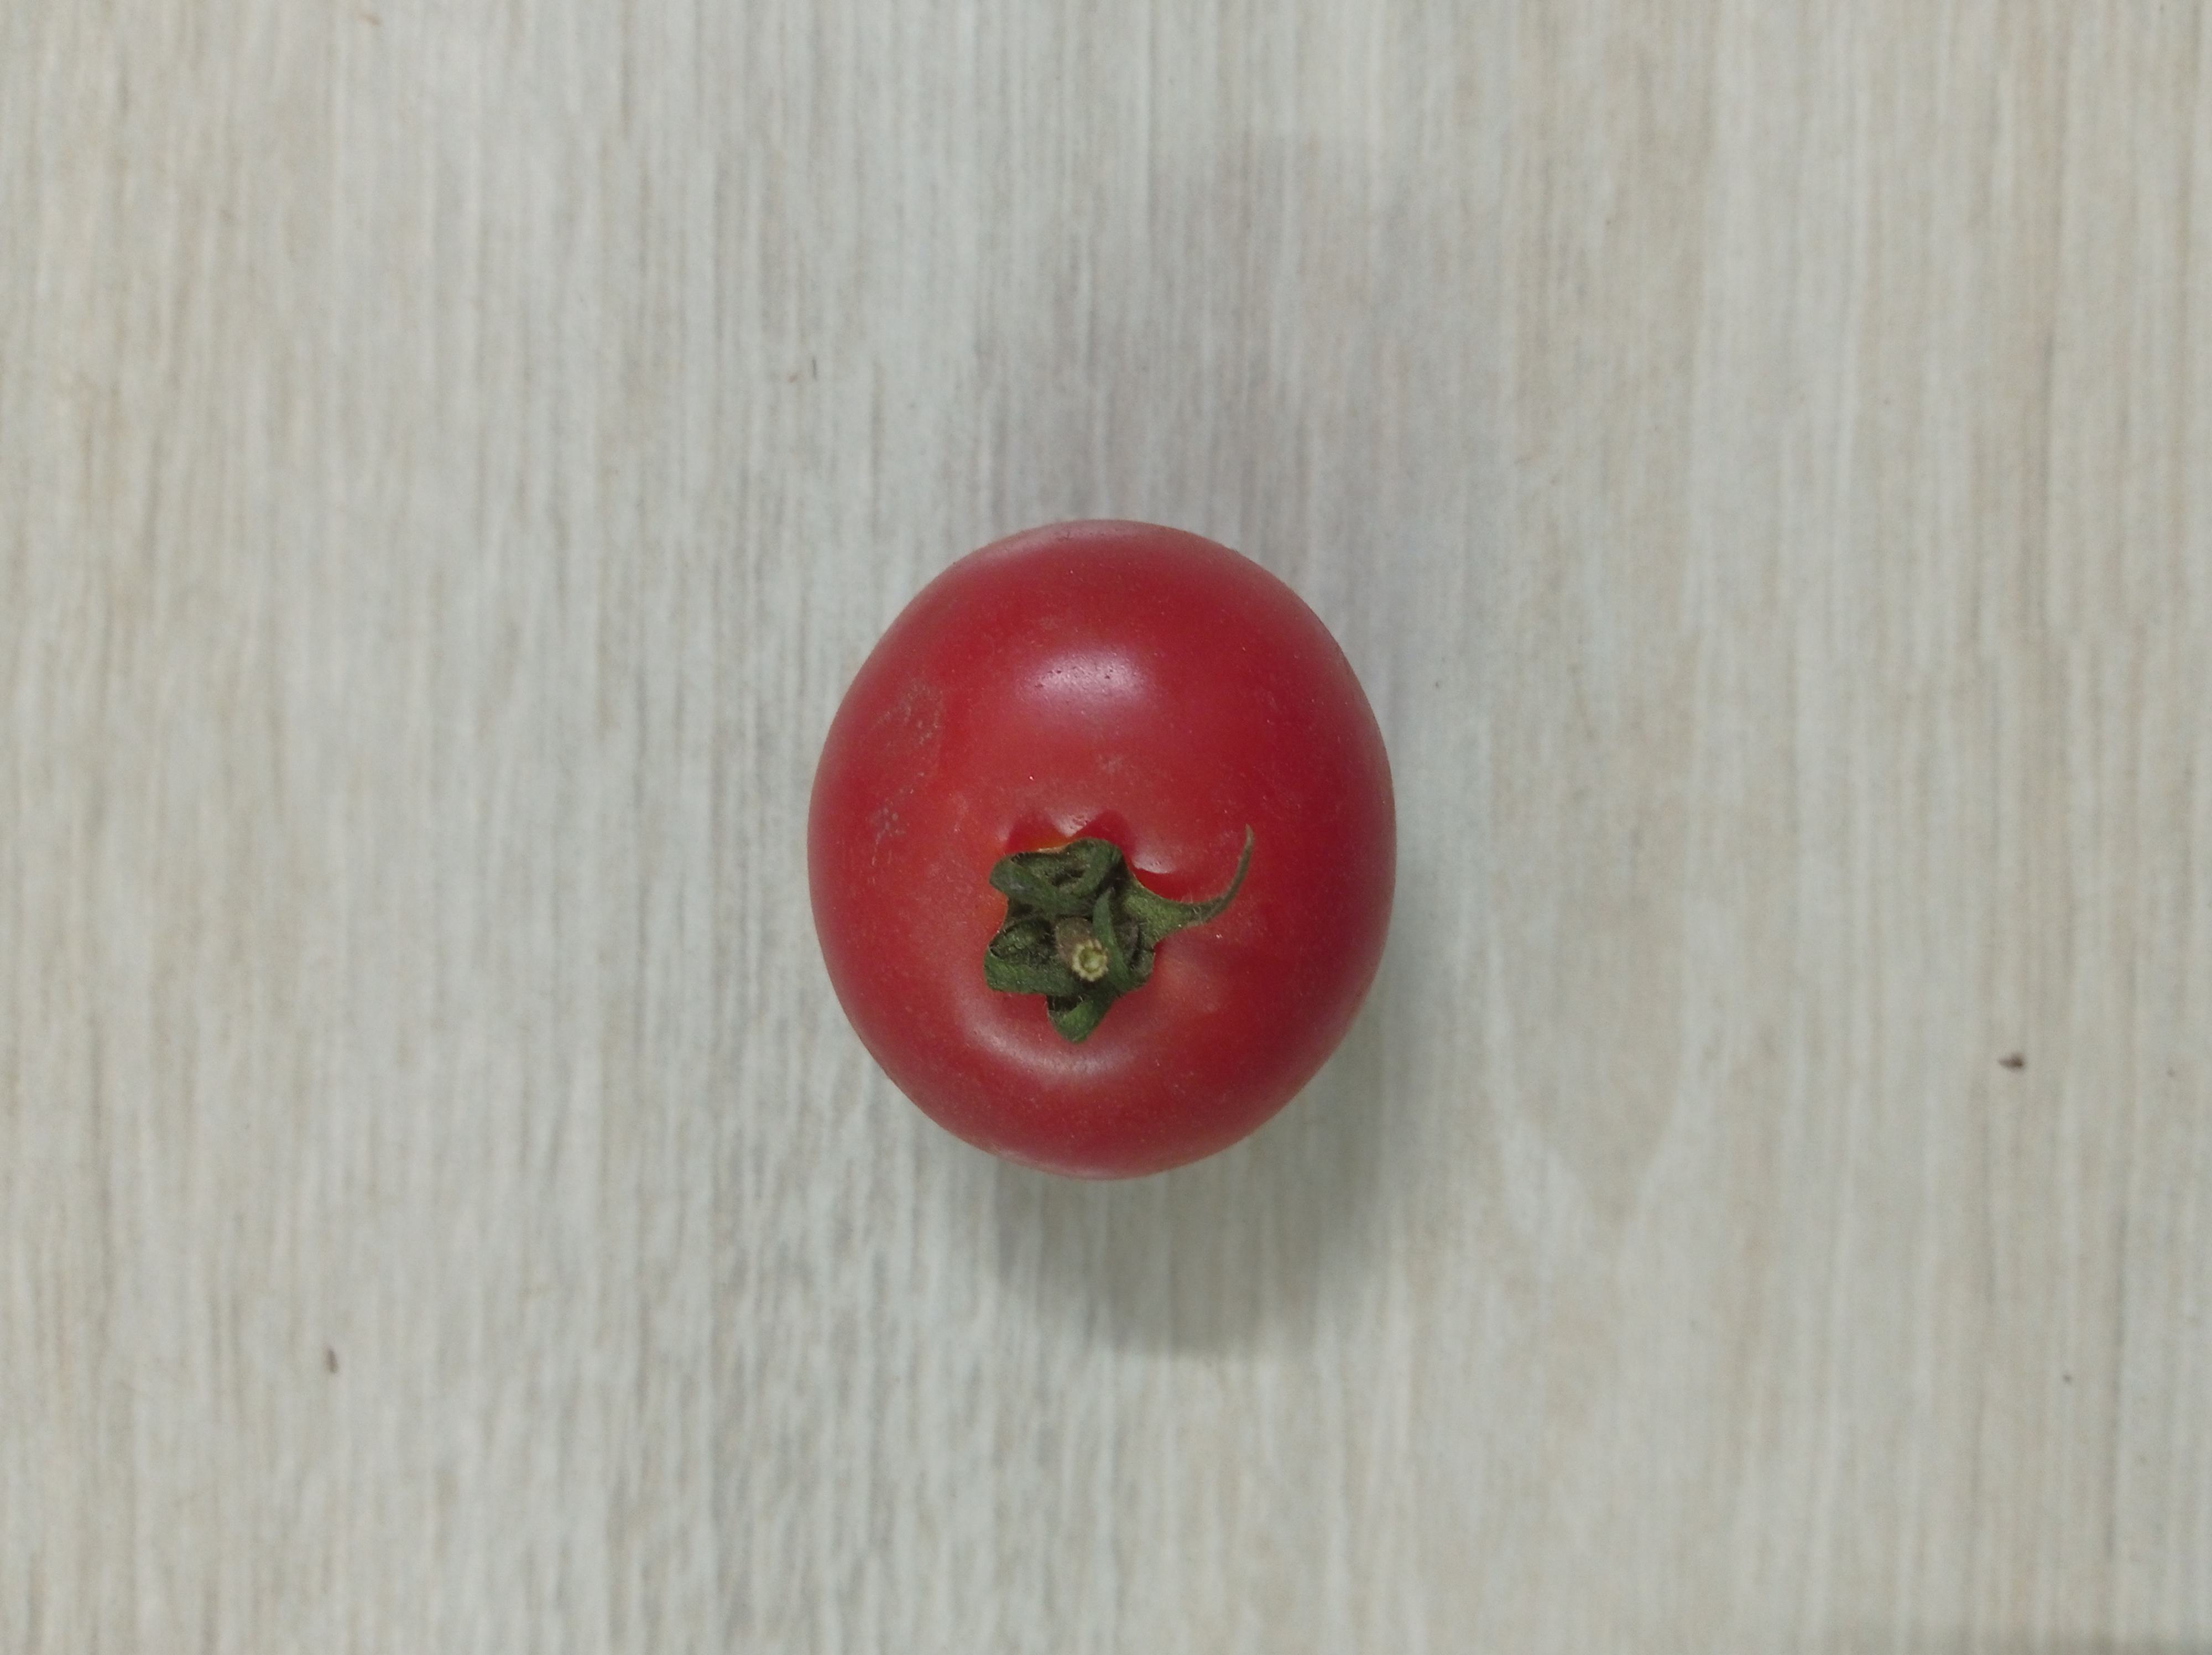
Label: Fresh